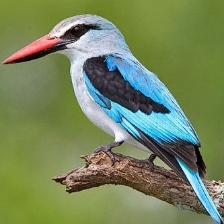
Species: WOODLAND KINGFISHER
Scientific name: HALCYON SENEGALENSIS